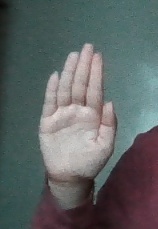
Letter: seen